Uppsala University

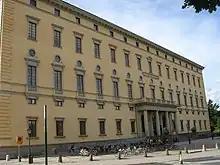
The Carolina Rediviva, the main building of the university library, designed by Carl Fredrik Sundvall and completed in 1841.

The most widely recognized building of the university library is Carolina Rediviva, the "revived Carolina," thus named in reference to "Academia Carolina" (see illustration), which held the university library from the earliest times until 1691, when it was moved to the upper floor of Gustavianum, where it miraculously survived the great city fire of 1702. In the mid-18th century, there were plans to move it back to Academia Carolina or a new building in the same spot. The building was demolished in 1778 to make place for a new library, but this was never built and the area next to the cathedral where it stood is today a lawn. The present Carolina Rediviva was built in a different place and completed in 1841.